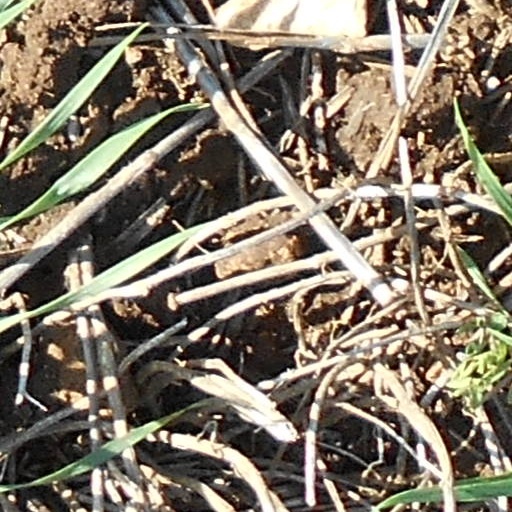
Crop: wheat